Richard Pryor

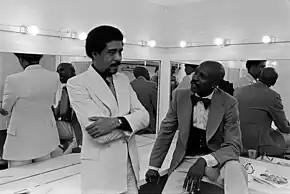
Pryor with Lou Gossett Jr. in 1978

In 1975, Pryor was a guest host on the first season of "Saturday Night Live" ("SNL"), making him the first black host. Pryor's longtime girlfriend, actress and talk-show host Kathrine McKee (sister of Lonette McKee), made a brief guest appearance with Pryor on "SNL". One of the highlights of the night was the controversial "word association" skit with Chevy Chase. He would later do his own variety show, "The Richard Pryor Show", which premiered on NBC in 1977. The show was cancelled after only four episodes probably because television audiences did not respond well to his show's controversial subject matter, and Pryor was unwilling to alter his material for network censors. He later said, "They offered me ten episodes, but I said all I wanted to in four." During the short-lived series, he portrayed the first black President of the United States, spoofed the "Star Wars" Mos Eisley cantina, examined gun violence in a non-comedy skit, lampooned racism on the sinking "Titanic" and used costumes and visual distortion to appear nude. In 1979, at the height of his success, Pryor visited Kenya. Upon returning to the United States from Africa, Pryor swore he would never use the word "nigger" in his stand-up comedy routine again.